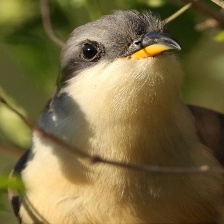
Species: MANGROVE CUCKOO
Scientific name: COCCYZUS MINOR